Facing the Truth (film)

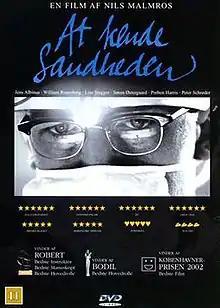
Front cover of the Danish DVD for "Facing the Truth"

Facing the Truth is a 2002 Danish drama written and directed by Nils Malmros. Shot in black-and-white documentary style, and based on the real life of Malmros' father, the film relates the hardships of a young neurosurgeon struggling through a medical lawsuit. Malmros, whose films are known for their realism, is educated as a surgeon and performed all the film's brain surgery scenes. The film was nominated for the 2003 Bodil Award for Best Danish Film and won the 2003 Danish Film Academy's Robert Award for Film of the Year.